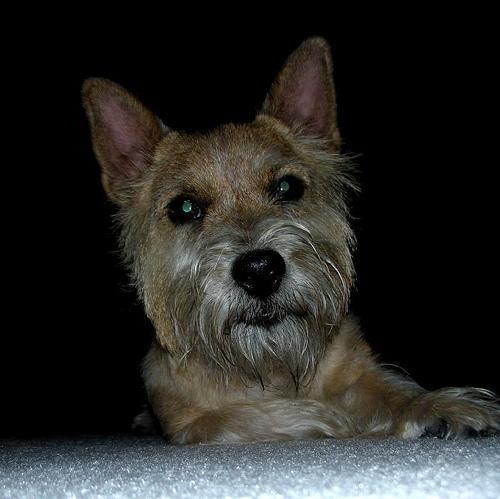
Norwich_terrier